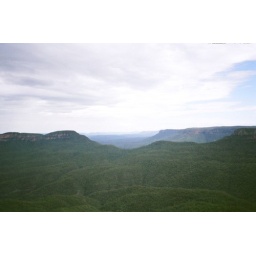
blue mountains in new south wales